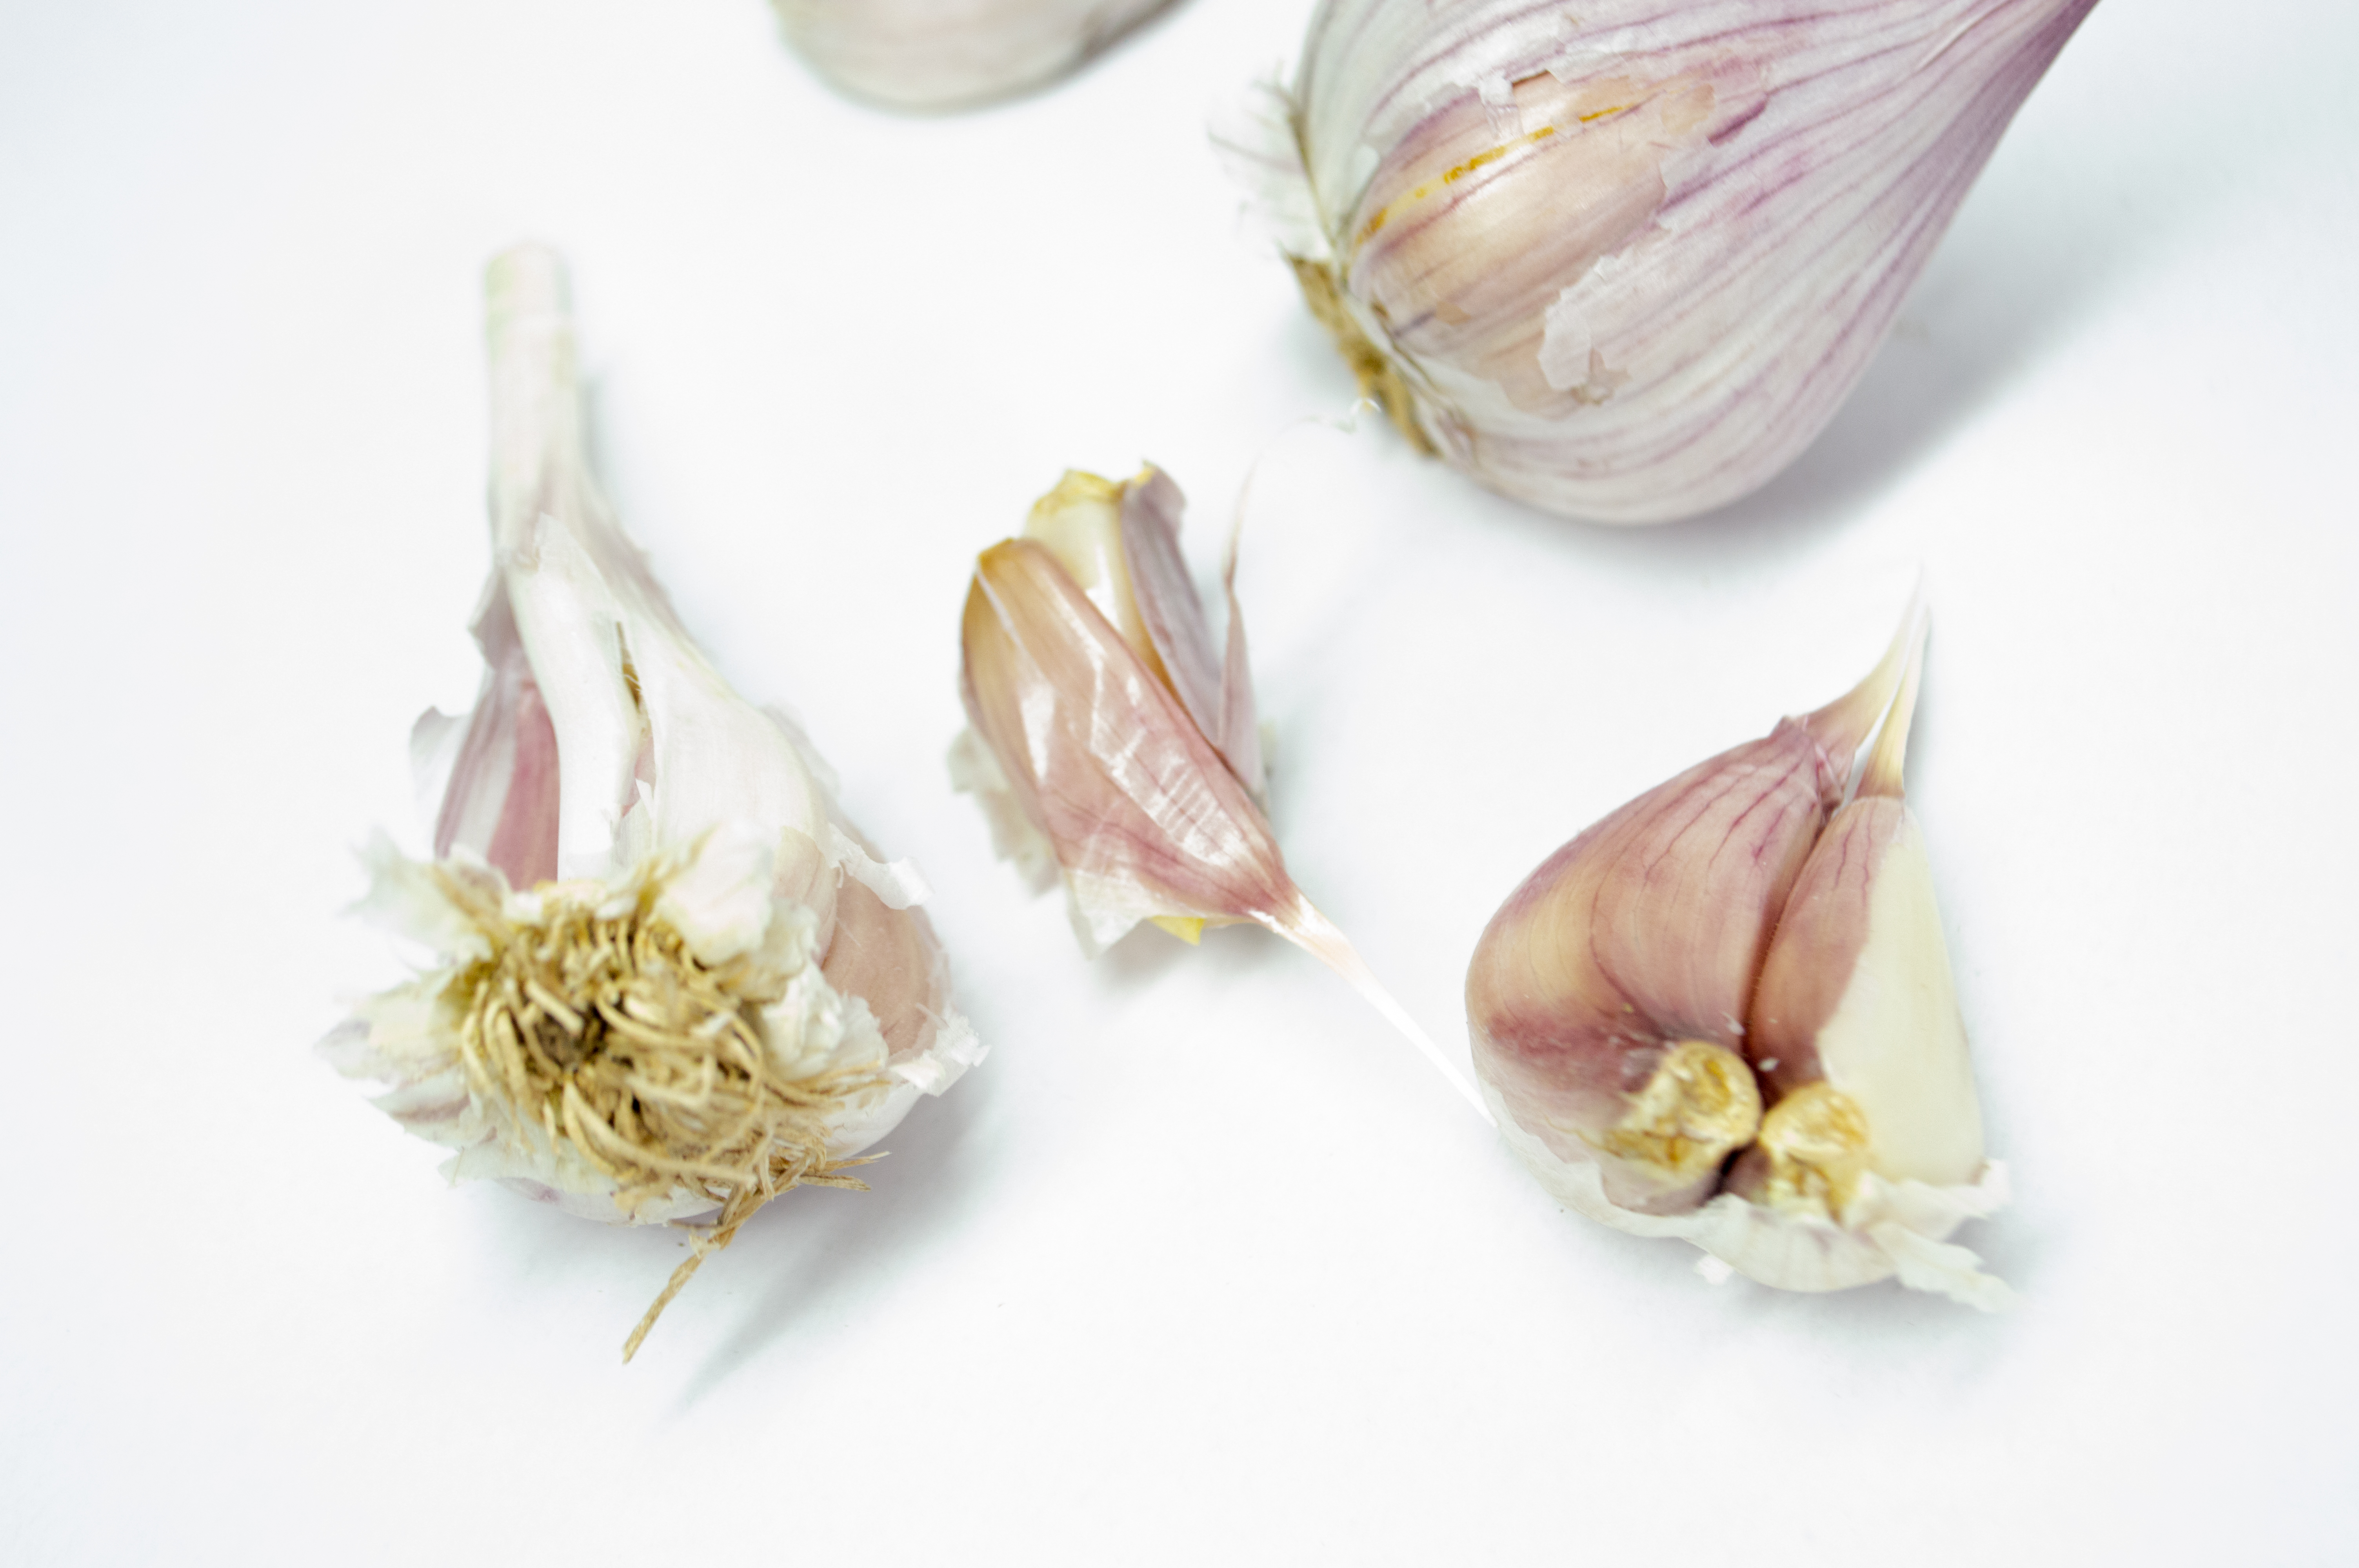
photography, white, ingredient, bulb, spice, favor, nourishment, health, vegetarian, ripe, kitchen, part, seasoning, supermarket, cutting board, freshness, harvesting, garlic, no people, seasonal, closeup, unpeeled, cut, slice, onion, whole, clipping path, white background, plant, petal, elephant garlic, flowering plant, terrestrial plant, vegetable, Rosy garlic, cuisine, fashion accessory, allium, dish, natural foods, flower